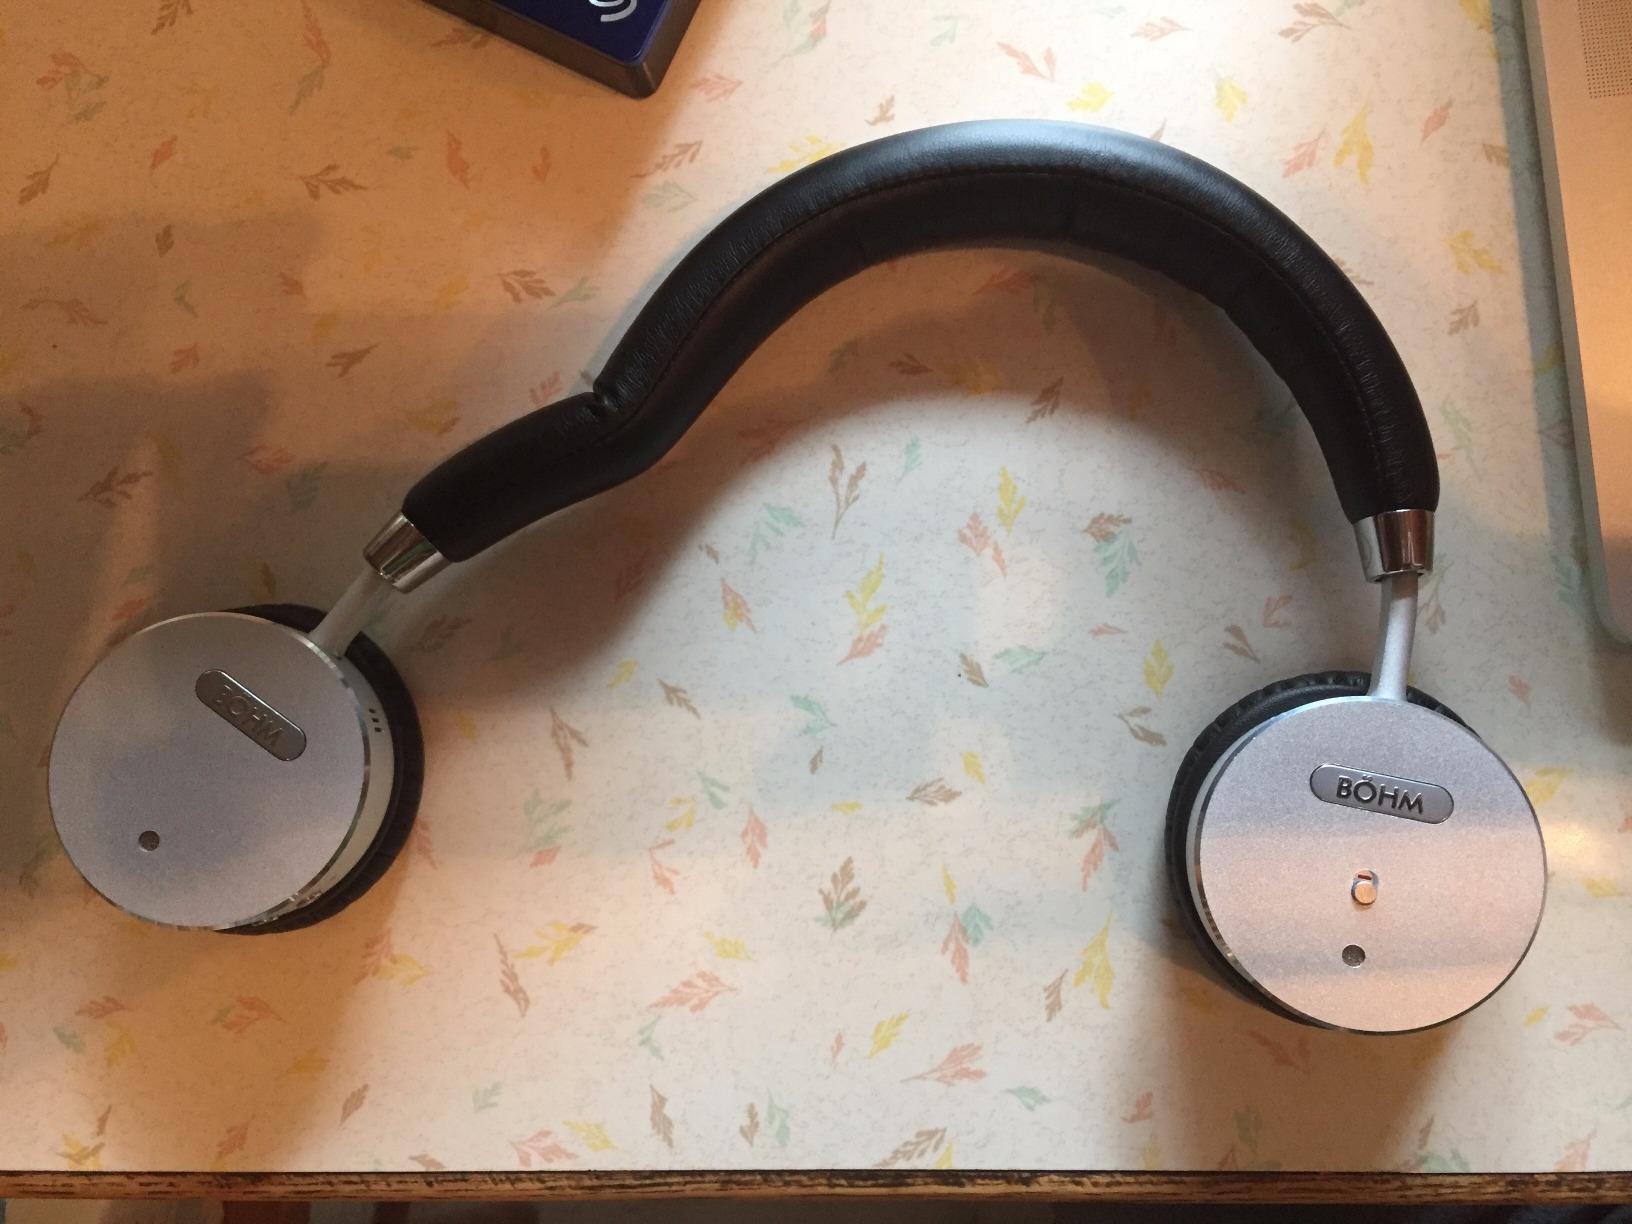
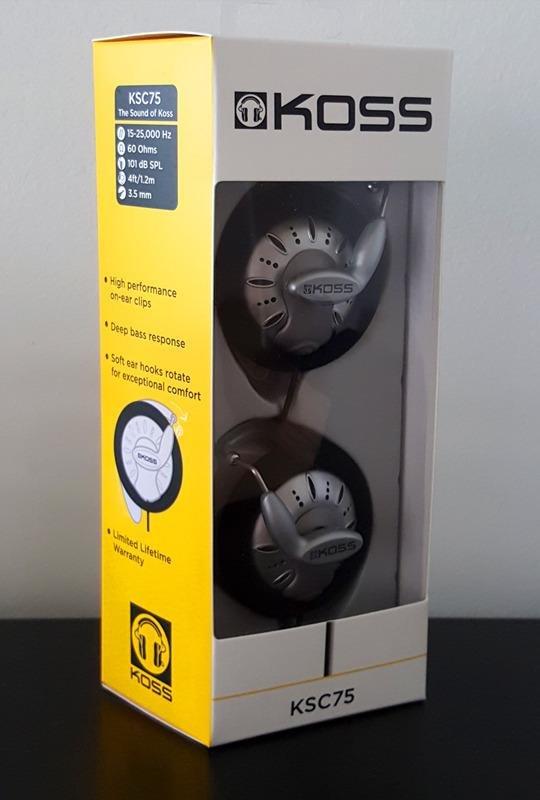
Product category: headphones
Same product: no